Sergio Gómez (singer)

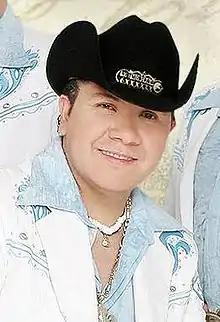

Paulo Sergio Gómez Sánchez (2 June 1973 – 2 December 2007), better known as Sergio Gómez, was a Mexican singer who was the founder and lead vocalist of the duranguense band K-Paz de la Sierra.